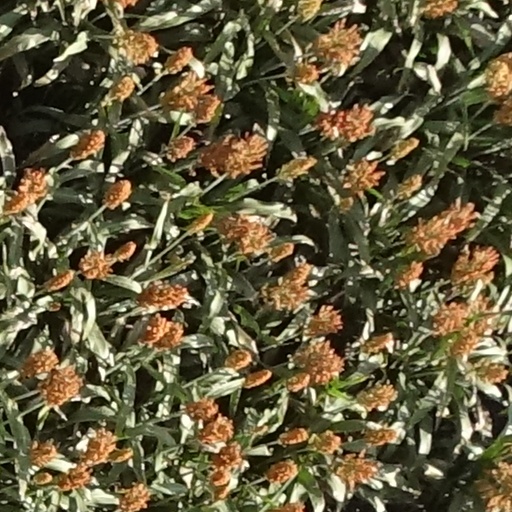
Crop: sorghum